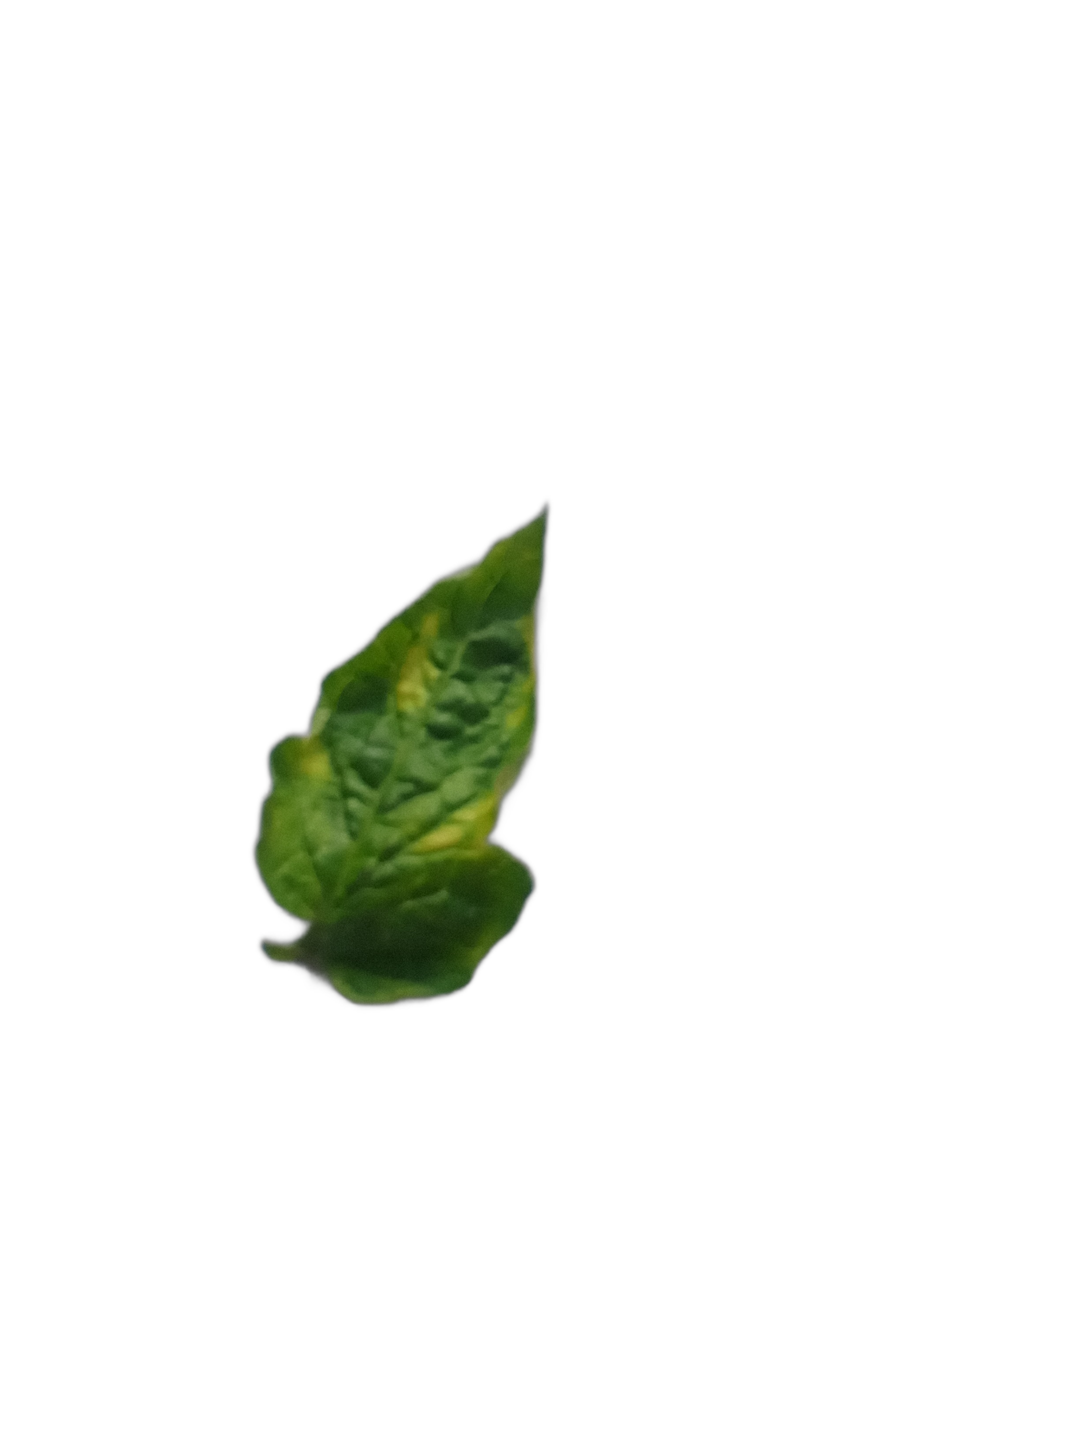
Crop: Tomato
Label: Spot